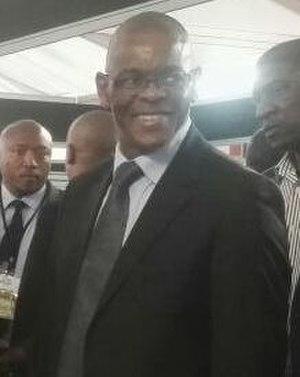
Elias Sekgobelo "Ace" Magashule, né en 1959, est un politicien sud-africain.